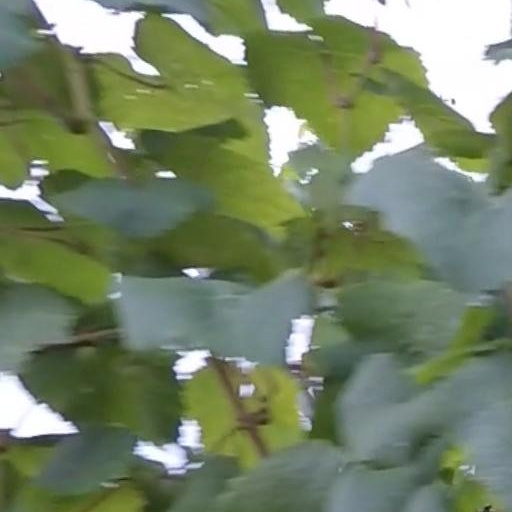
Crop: grape